Medusa (comics)

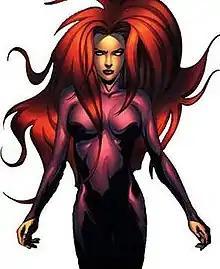
Medusa, Queen of the Inhumans.Art by Jae Lee.

Medusa (Medusalith Amaquelin-Boltagon) is a character appearing in American comic books published by Marvel Comics. Created by Stan Lee and Jack Kirby, the character first appeared in "Fantastic Four" #36 (1965).